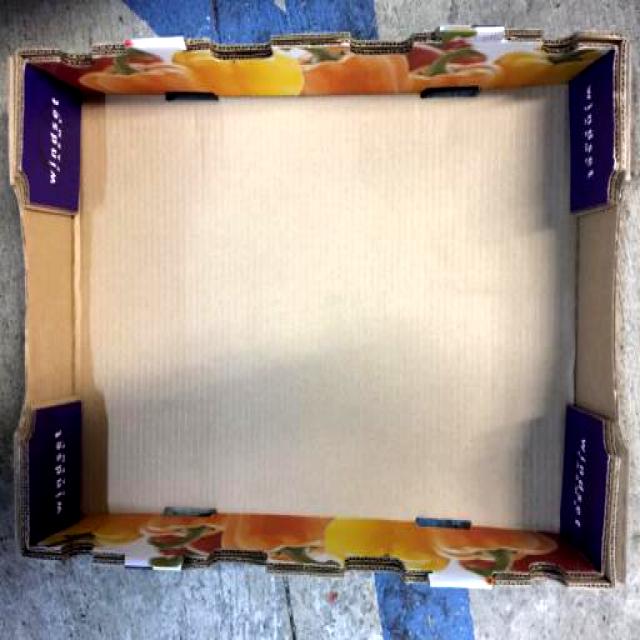
Label: Cardboard